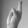
ASL letter: R